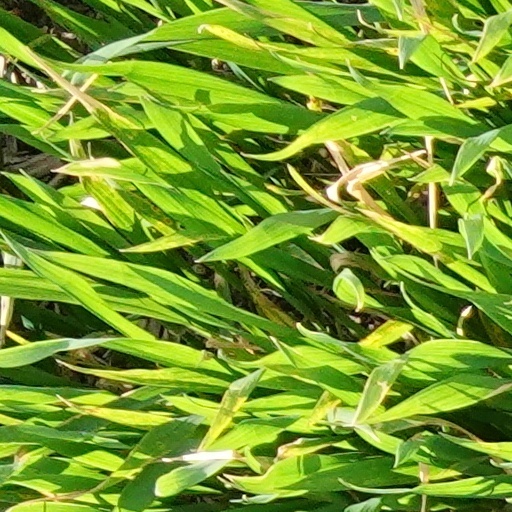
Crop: wheat